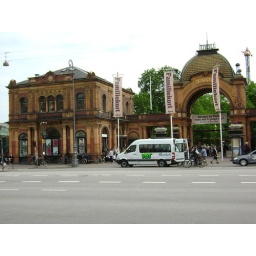
entrance to Tivoli; pity for the white van in front of it but it didn't want to move